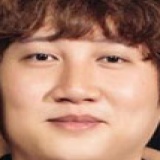
ca sĩ Mr. Siro